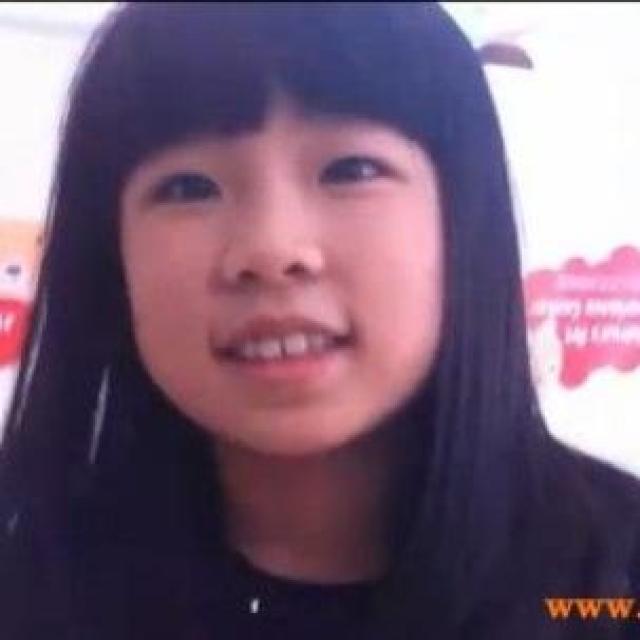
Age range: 0-12